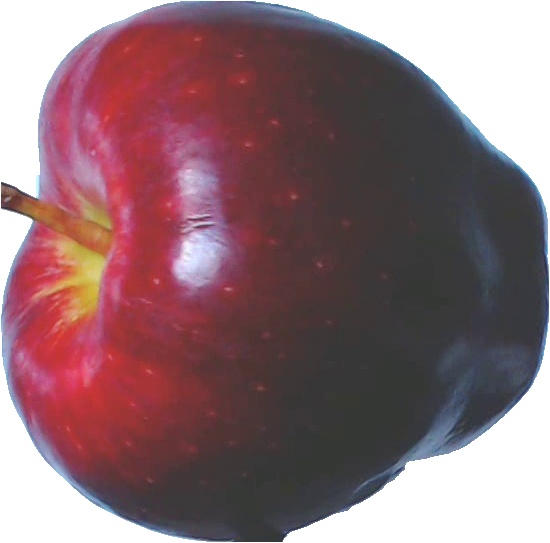
Label: apple_red_delicios_1